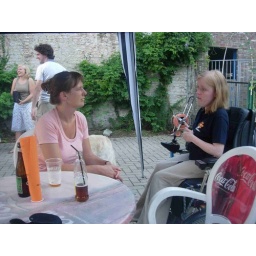
Alix is a female golden retriever and a service dog in training. Picture taken by her foster family.